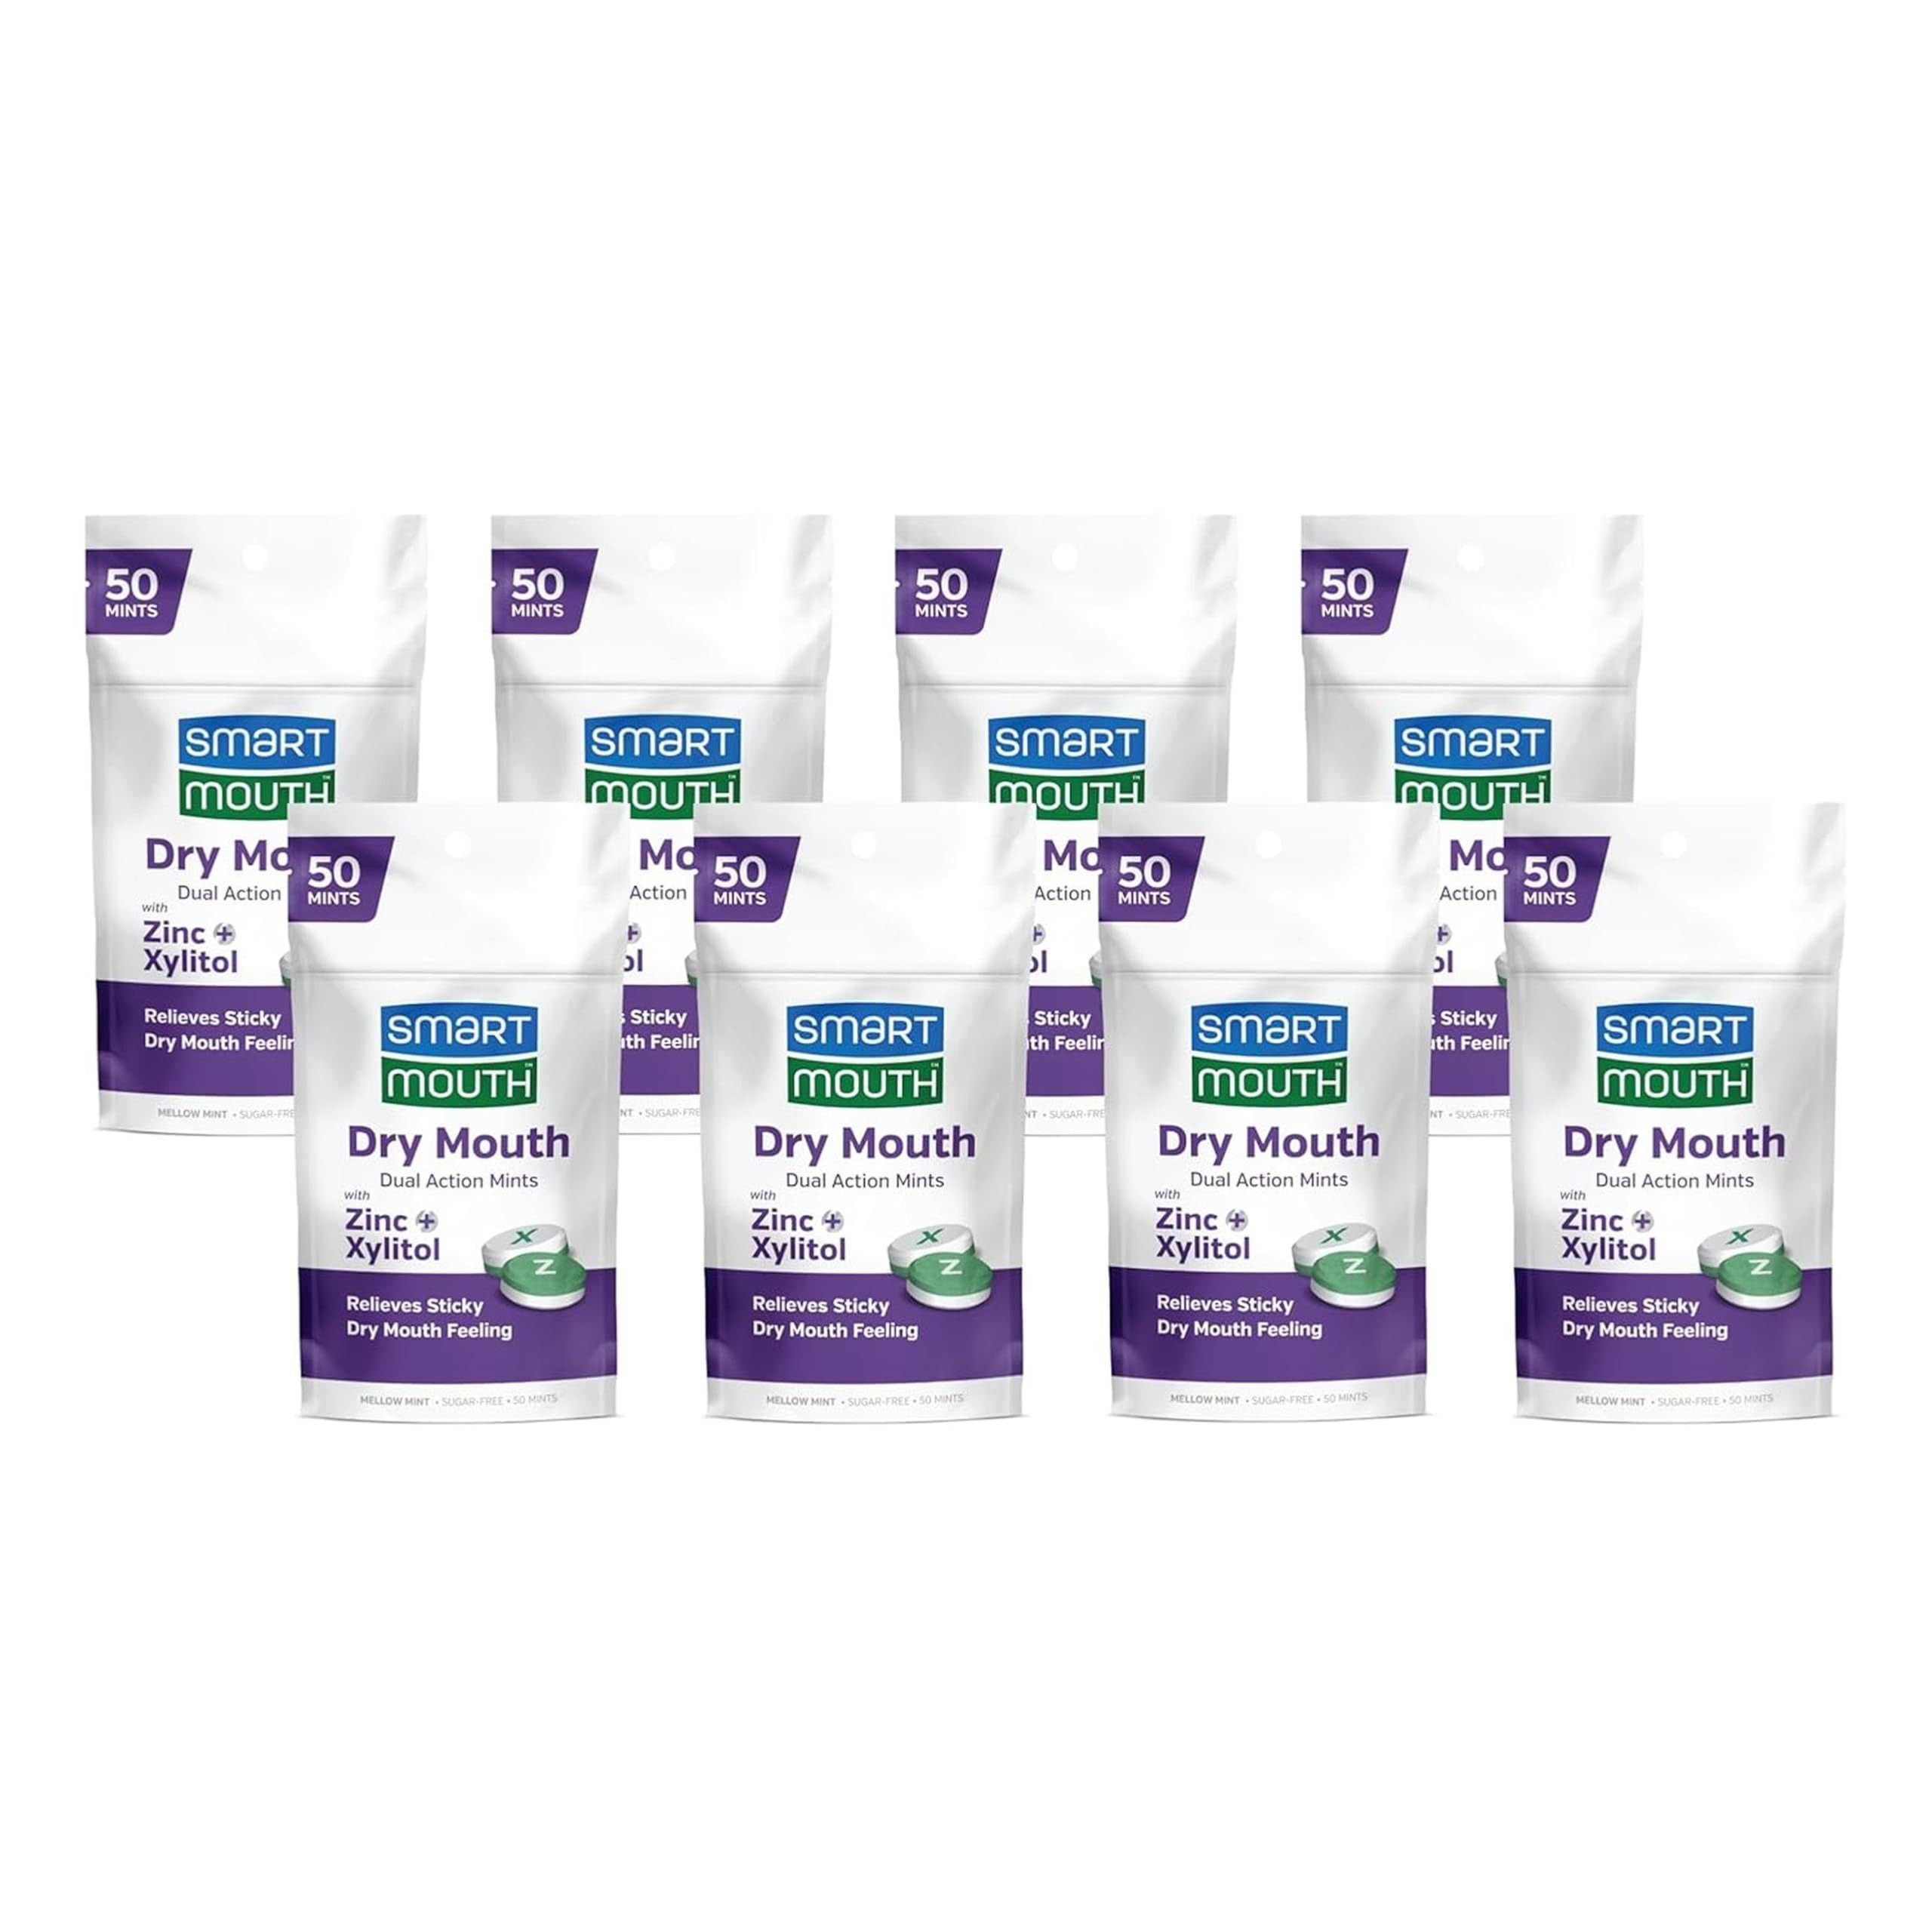
Item Name: SmartMouth Dry Mouth Dual-Action Mints - Sugar-Free Breath Mints - 50 Count, 8 Pack, Mellow Mint
Bullet Point 1: Sugar-Free Formula: Contains zero sugar for diabetics and those watching their sugar intake.
Bullet Point 2: Dual-Action Relief: Minty mints provide temporary relief from dry mouth and bad breath.
Bullet Point 3: Made in the USA: Produced domestically in an FDA-registered facility.
Bullet Point 4: Breathable Packaging: Canister packaging allows for easy breathing while chewing.
Bullet Point 5: Trusted Brand: SmartMouth is a leading oral care brand known for quality products.
Product Description: SmartMouth Dry Mouth Dual-Action Relief Mints aid against the discomfort of dry mouth. These sugar-free mints contain xylitol to support saliva production for fresh breath. Containing zinc, these breath mints for bad breath can be taken throughout the day to support fresh breath that lasts. For best results, use these mints alongside the SmartMouth Dry Mouth Activated Oral Rinse for the freshest breath. With these fresh breath mints, there's no need to worry about eating garlic, onion, or drinking coffee.<br><br>Beating bad breath means dealing with the real source of bad breath—sulfur gas. If you are serious about dealing with bad breath, nothing works better than activated zinc ion technology. The SmartMouth dual formula combines a sulfur eliminator and a zinc ion activator to release billions of zinc ions. Activated SmartMouth products aid against existing sulfur gas and the production of new sulfur gas for 12 hours. SmartMouth is the only activated formula that deals with the real source of bad breath for a full 24 hours. For best results, use SmartMouth products in the morning for a full 12 hours of clean breath, and use them again before bed to prevent morning breath.<br><br>SmartMouth Oral Health Laboratories manufactures and markets SmartMouth branded mouthwash, toothpaste, and mints through national retailers and online. Headquartered in St. Louis, Missouri, SmartMouth has been working to end bad breath once and for all since 1993.
Value: 400.0
Unit: Count

Price: 14.7